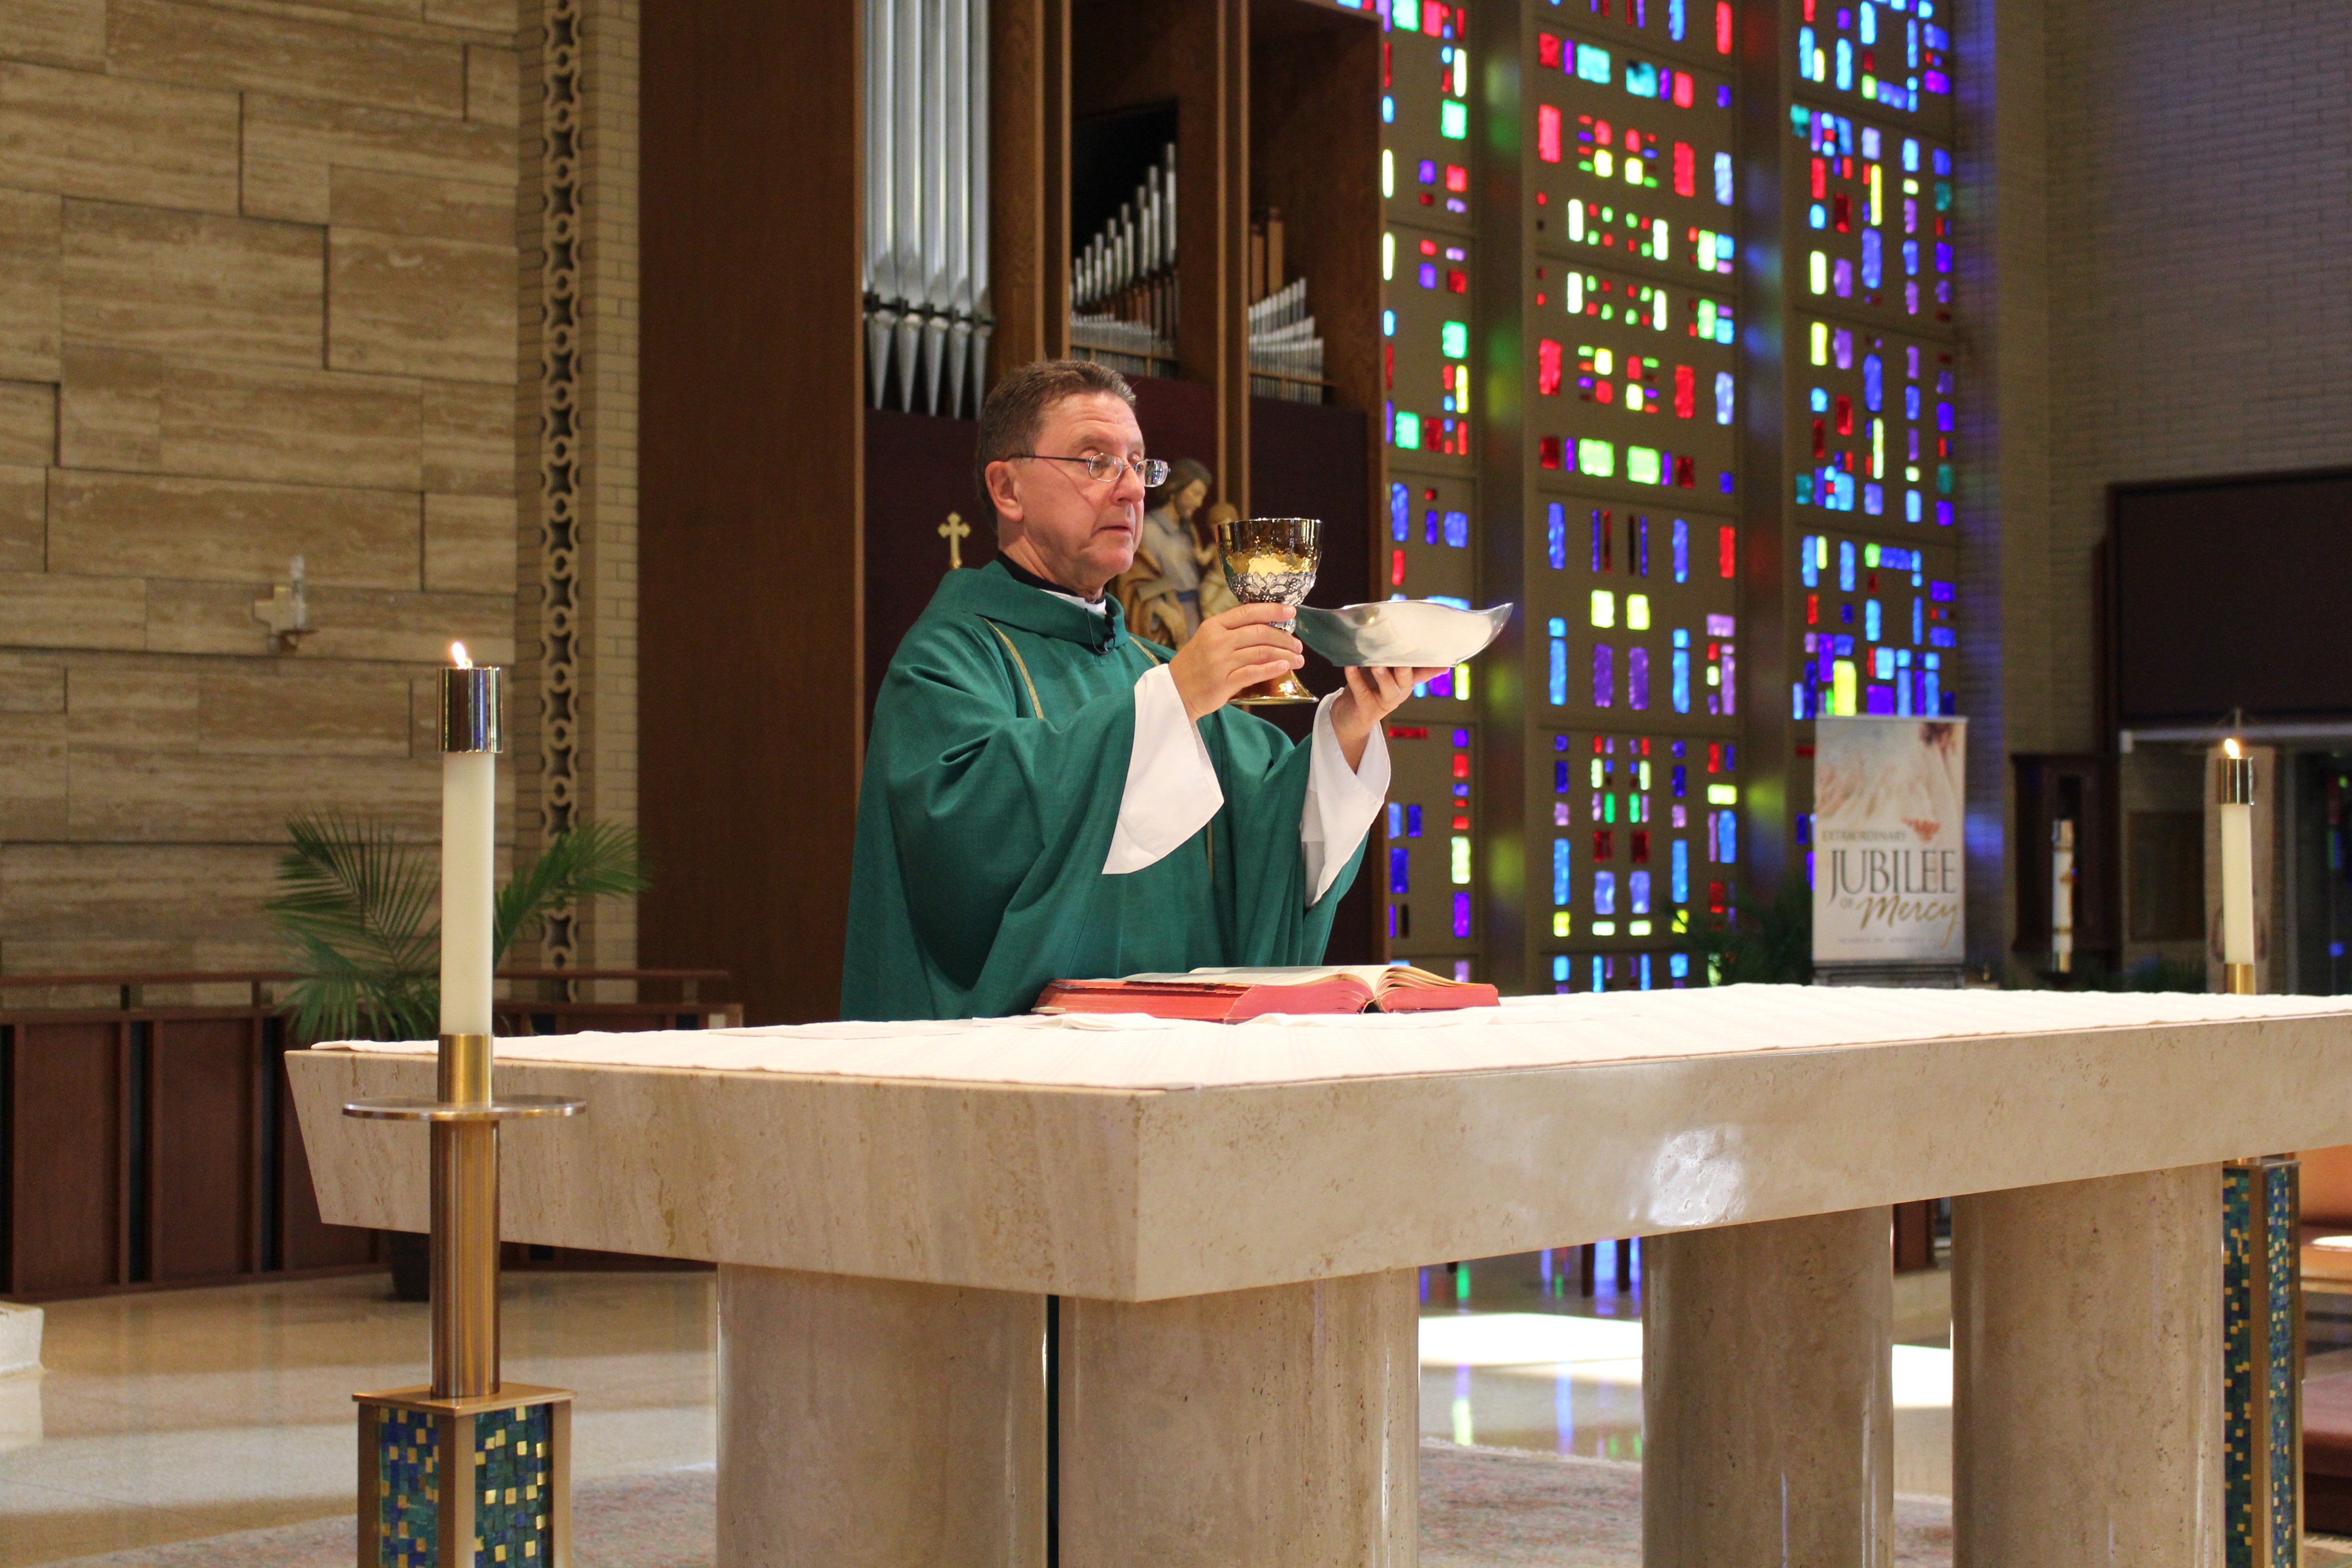
table, interior, window, glass, church, furniture, interior design, catholic, altar, event, priest, mass, host, chalice, liturgy, eucharist